Azucena Villaflor

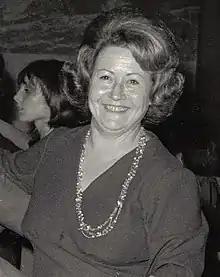
Villaflor in the 1970s

Azucena Villaflor (7 April 1924 – 10 December 1977) was an Argentine activist and one of the founders of the Mothers of the Plaza de Mayo, a human rights organisation which looks for the victims of enforced disappearances during Argentina's Dirty War.